Gino Martino

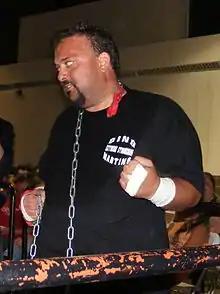
Martino in September 2008

John Ferraro (born November 28, 1967) is an American professional wrestler and strongman, best known by his ring name Gino Martino. He has wrestled for Chaotic Wrestling, the Millennium Wrestling Federation, New England Championship Wrestling, NWA New England, Ultimate Ring Wars and Paulie Gilmore's New World Wrestling. Although based in the Northeast, competing most often in the New England region, Ferraro has wrestled in other parts of the US as well as in Canada and Europe.